Suzanne Lenglen

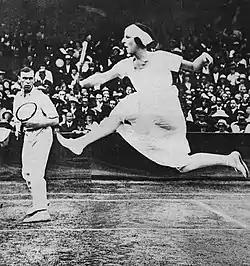
Lenglen hitting her signature leaping volley shot at the net from the advantage side of the court, with her partner Gerald Patterson watching at the net on the deuce side of the court

A month after her withdrawal from Wimbledon, Lenglen signed a $50,000 contract (equivalent to about $ in 2020) with American sports promoter C. C. Pyle to headline a four-month professional tour in the United States beginning in October 1926. She had begun discussing a professional contract with Pyle's associate William Pickens when he visited her on the Riviera in April. Lenglen had previously turned down an offer of 200,000 francs (equivalent to about $ in 2020) to turn professional in the United States following her last victory over Molla Mallory in 1923, declining in large part to keep her amateur status. She became less concerned with that, however, after the crowd turned against her at Wimbledon. She was more interested in keeping her social status, and was convinced by Pyle that turning professional would not hurt her stardom or damage her reputation. With Lenglen on the tour, Pyle attempted to recruit other top players, including Wills, McKane, and leading Americans Bill Tilden and Bill Johnston. Although they all declined, Pyle was able to sign Mary Browne as well as men's players Vincent Richards, Paul Féret, Howard Kinsey, and Harvey Snodgrass. Richards was regarded as the biggest star among the male players, having won gold medals in singles and doubles at the 1924 Olympics. Once the tour began, Lenglen and all of the other players lost their amateur status.